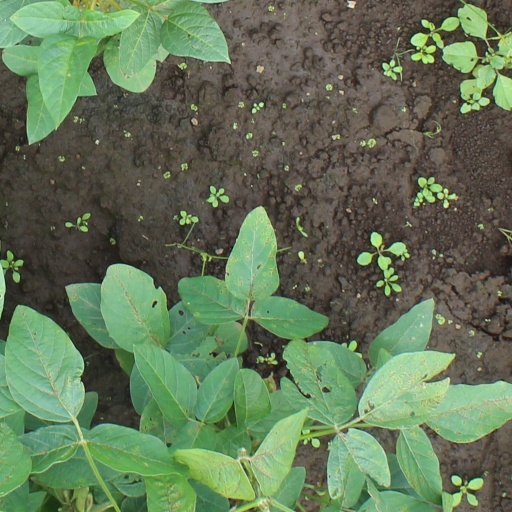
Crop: soybean